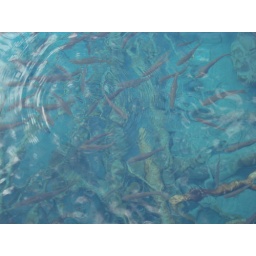
Nationally protected fish in the clear light blue water of the JiuZhaiGou Park.